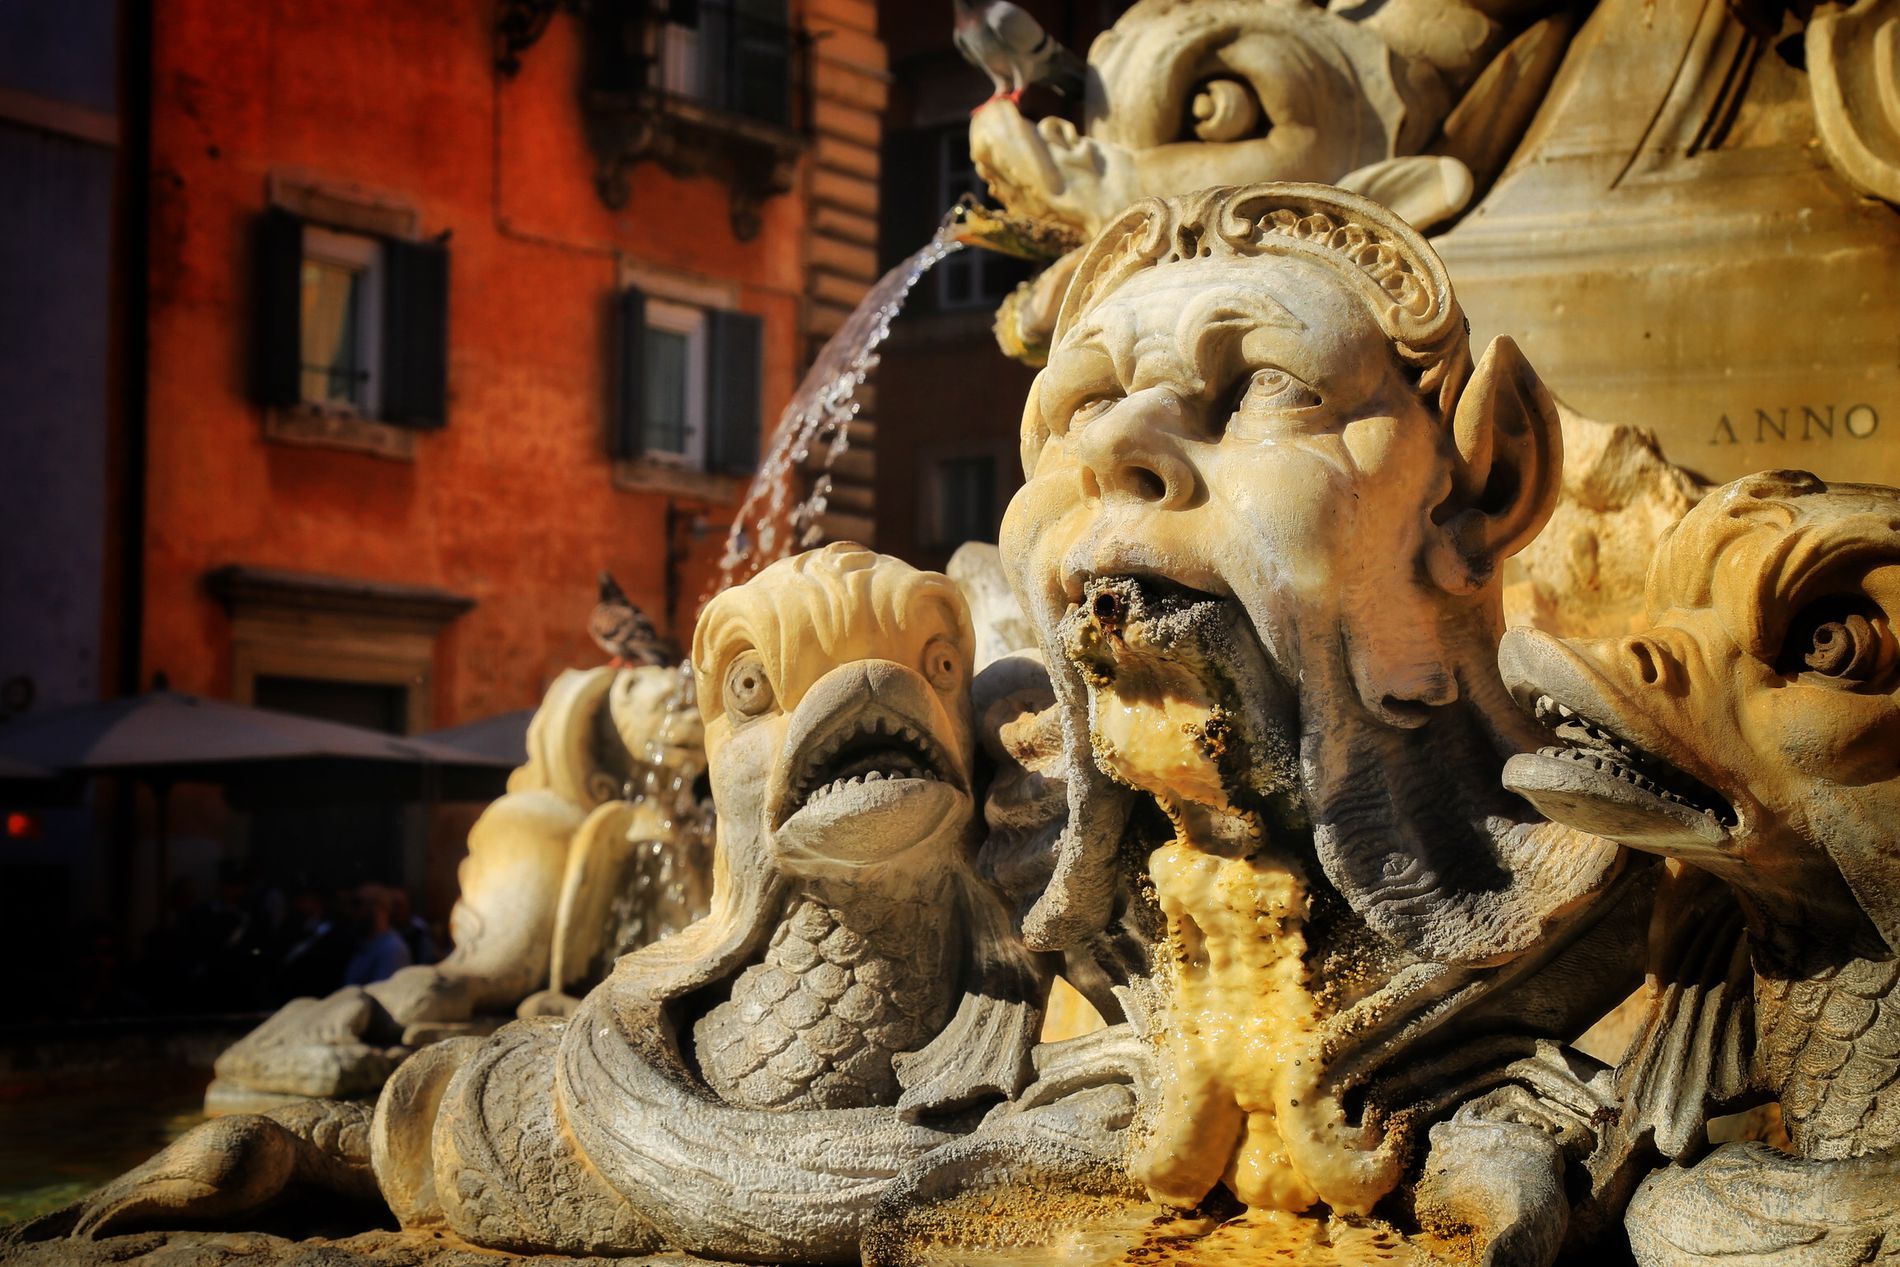
the Face Fountain
The shot features a face-like statue with two fish one on the left and the other on the right of the face. The colors are fading from the fountain, but the textures of the sculpture remain highly detailed.
This close up shot was taken at a slightly low angle. The image focuses on the details of the fountain texture, and the low angle makes the statue appear dramatic. The mood of the shot is dramatic, while the color palette is warm.
Labels: Architecture, Fountain, Water, Face, Head, Person, Accessories, Art, Adult, Bride, Female, Wedding, Woman, Animal, Dinosaur, Reptile, Sculpture, Statue, Ornament, Buidling, Building
Camera: Canon Canon EOS 6D
Lens: Canon EF 24-105mm f/4L IS, Canon EF 24-105mm f/4L IS
Aperture: F9
Exposure: 1/250 sec
ISO: 100
Focal length: 60.0 mm